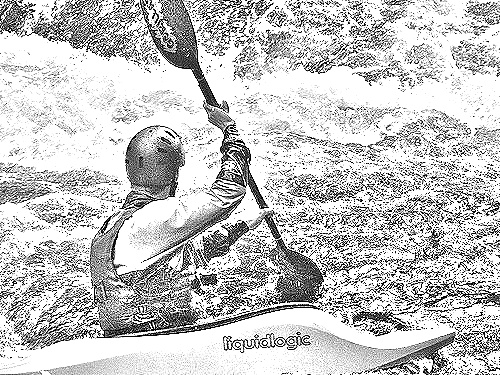
Portrait style: Sketch Portrait